Katowice

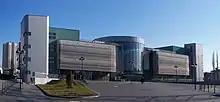
University of Silesia in Katowice – Faculty of Law and Administration

The Silesian Museum is the largest and most-important museum in Katowice. It originally opened in 1929, and its radically modern, Bauhaus-style new building was demolished immediately after the Nazis seized Katowice in 1939, considering it too degenerate and too Polish. The museum has been placed in temporary buildings with its collections dispersed until 2015, when a new, mostly underground building has been constructed in the Zone of Culture. The museum exhibits works by famous and renowned Polish artists like Józef Chełmoński, Artur Grottger, Tadeusz Makowski, Jacek Malczewski, Jan Matejko, Józef Mehoffer and Stanisław Wyspiański. It is also well known for its collection of naïve art paintings, including local coal miners from Katowice area. The museum has a number of sketches of globally recognizable artists such as Albrecht Dürer and Rembrandt.